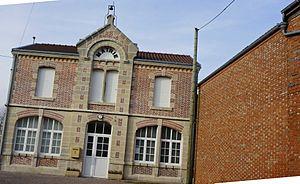
Dampierre le Château, vue de la Mairie.
Dampierre-le-Château est une commune française, située dans le département de la Marne en région Grand Est.